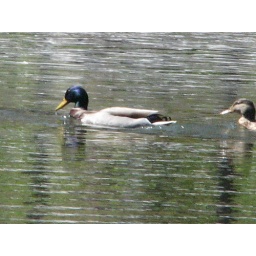
ducks on a date, part 2: watching the man in the lake